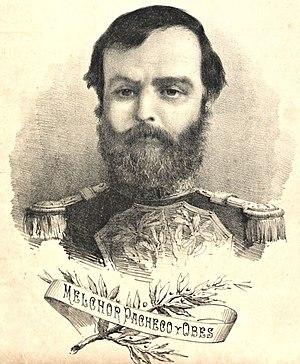
Melchor Pacheco y Obes. Militaire et homme politique uruguayen. Membre du Parti Colorado, il fut l'un des principaux acteurs du gouvernement de la Défense, durant la Grande Guerre.